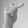
ASL letter: T